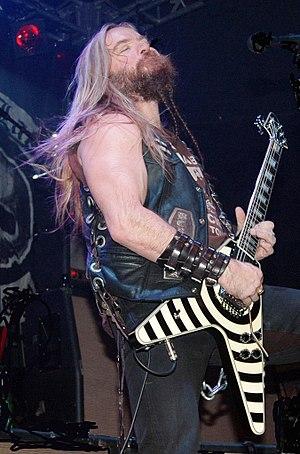
Zakk Wylde, né Jeffrey Phillip Wielandt le 14 janvier 1967 à Bayonne, est un guitariste américain. Guitariste de Ozzy Osbourne de 1988 à 1995 et de 2001 à 2009, il est reconnaissable grâce à son jeu rapide et son « pinch harmonique. » Guitariste et chanteur de son propre groupe de heavy metal, Black Label Society, il continue de jouer en parallèle avec Ozzy Osbourne durant 15 ans. Wylde quitte Ozzy Osbourne à l'été 2009, lorsque celui-ci décide d'engager Gus G. à sa place.